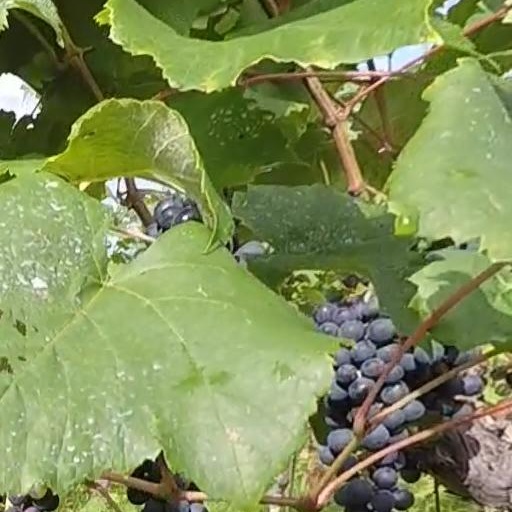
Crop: grape